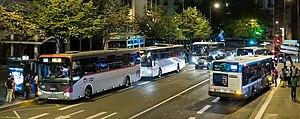
Plusieurs Bus Noctilien à la Gare de Lyon (Rue de Bercy)